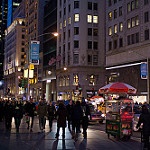
Scene: Outdoor